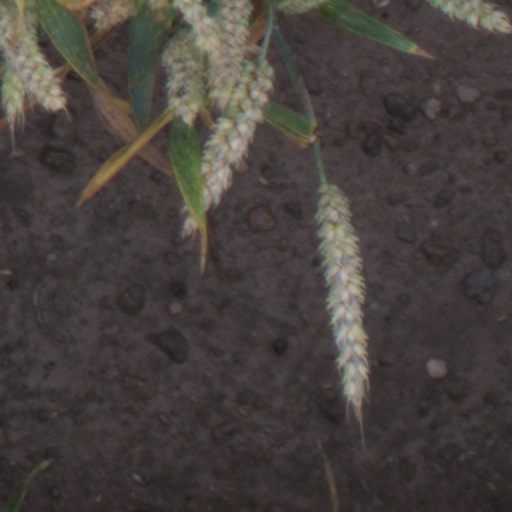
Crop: wheat